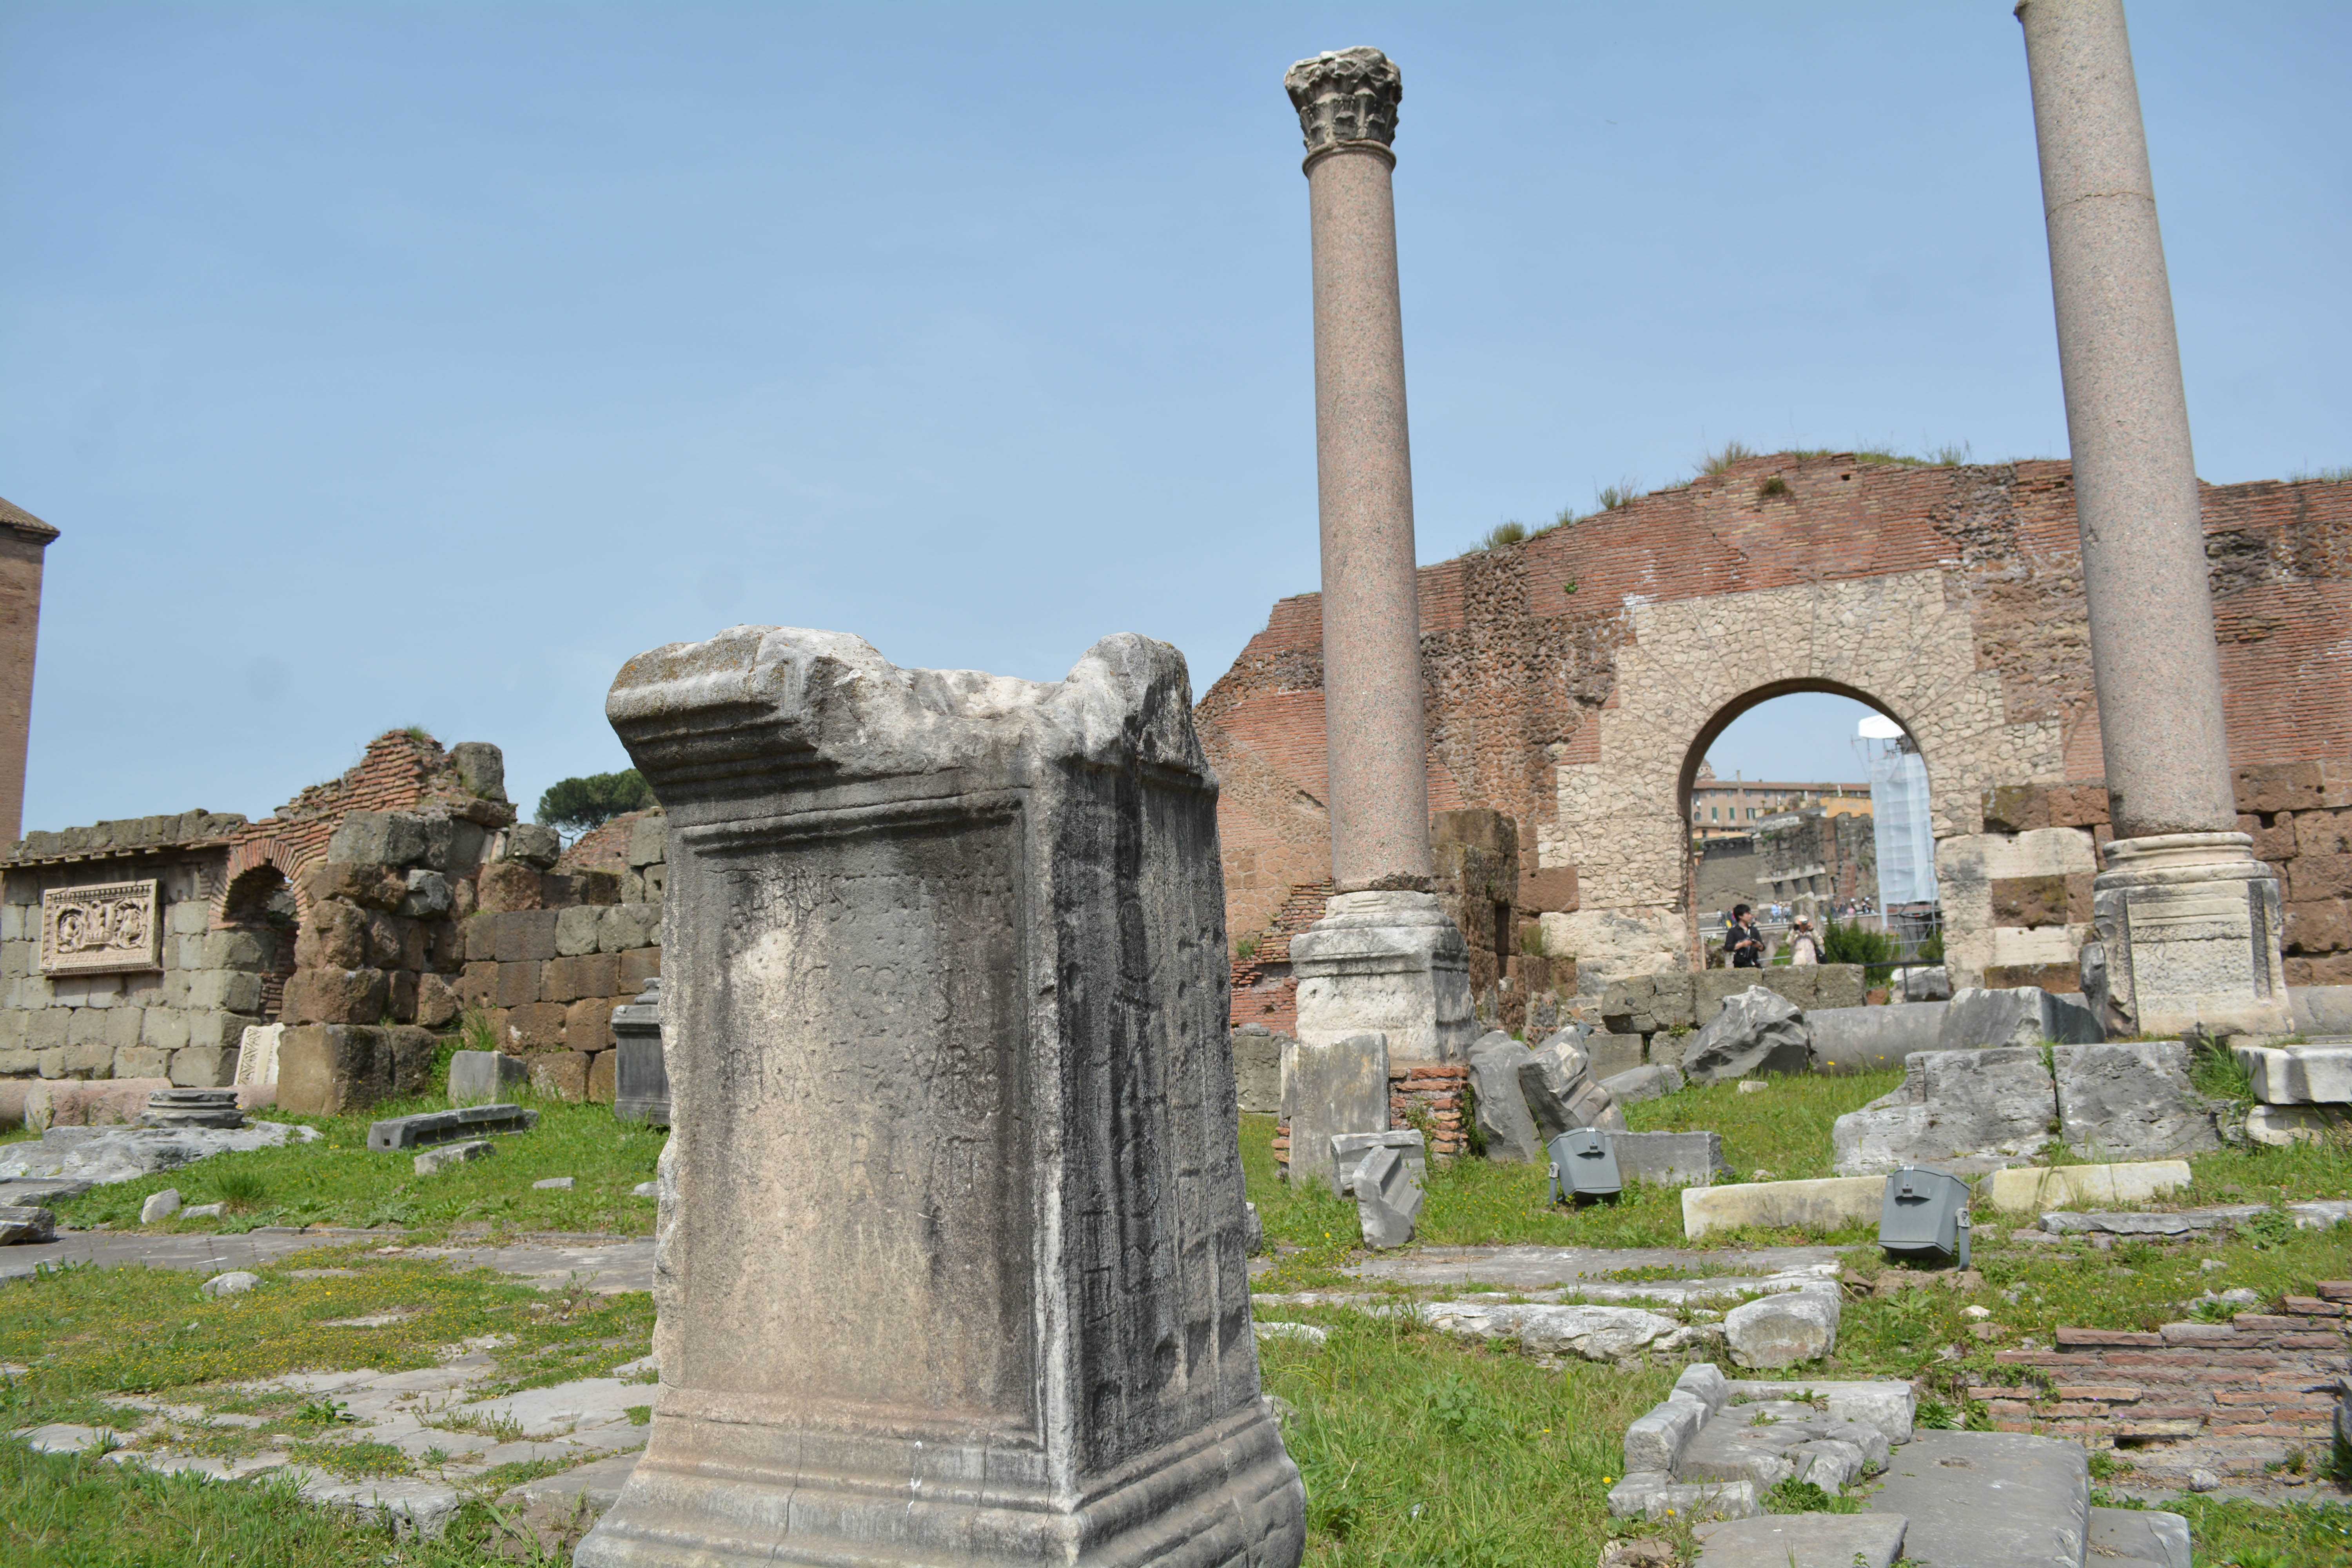
structure, monument, landmark, place of worship, ruins, ancient rome, archaeological site, unesco world heritage site, roman temple, historic site, ancient history, ancient roman architecture, ancient greek temple